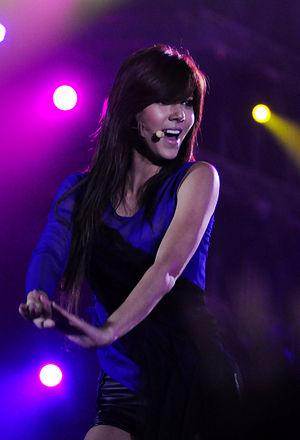
Son Dam Bi ou Son Dambi, née le 25 septembre 1983 à Séoul, est une chanteuse, mannequin et actrice sud-coréenne.